Guglielmo Gabetto

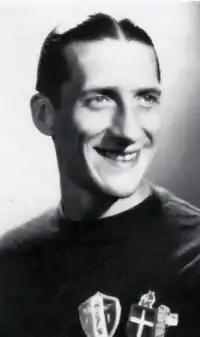
Gabetto with Torino, 1943.

Guglielmo Gabetto (24 February 1916 – 4 May 1949) was an Italian footballer who played as a forward.